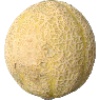
Label: Cantaloupe 2